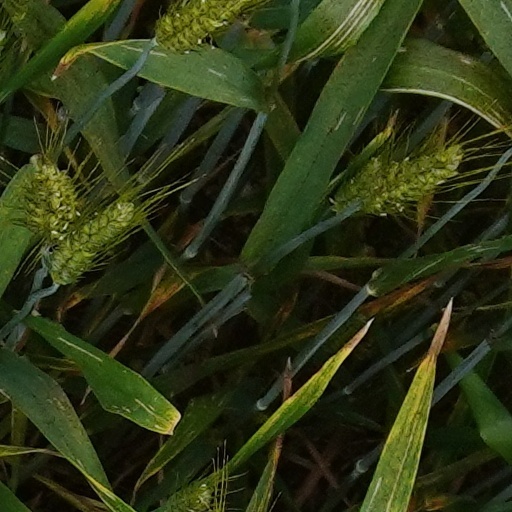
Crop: wheat